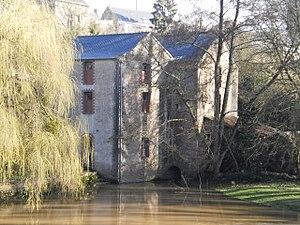
Bonnoeuvre (Loire-Atlantique, France) - moulin à eau
Bonnœuvre est une ancienne commune de l'Ouest de la France, située dans le département de la Loire-Atlantique, en région Pays de la Loire, devenue le 1ᵉʳ janvier 2018, une commune déléguée de la commune nouvelle de Vallons-de-l'Erdre.
Le pays d'Ancenis est une Région naturelle française située à l'est du département de la Loire-Atlantique. Ce pays traditionnel de Bretagne fait partie du Pays nantais.
La communauté de communes du Pays d'Ancenis ou COMPA est une intercommunalité française, située dans le département de la Loire-Atlantique, dans la région Pays de la Loire, autour de la ville d'Ancenis-Saint-Géréon.